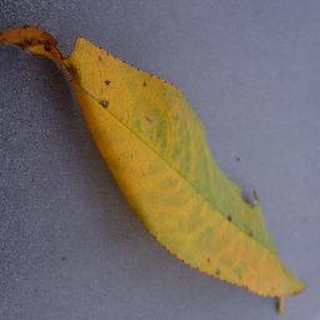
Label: peach_bacterial_spot